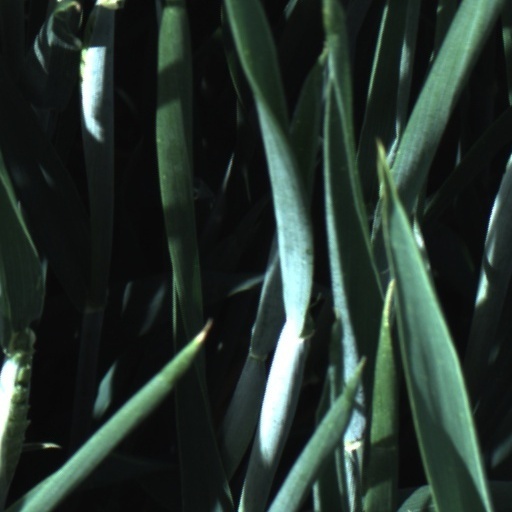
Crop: wheat